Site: saxony
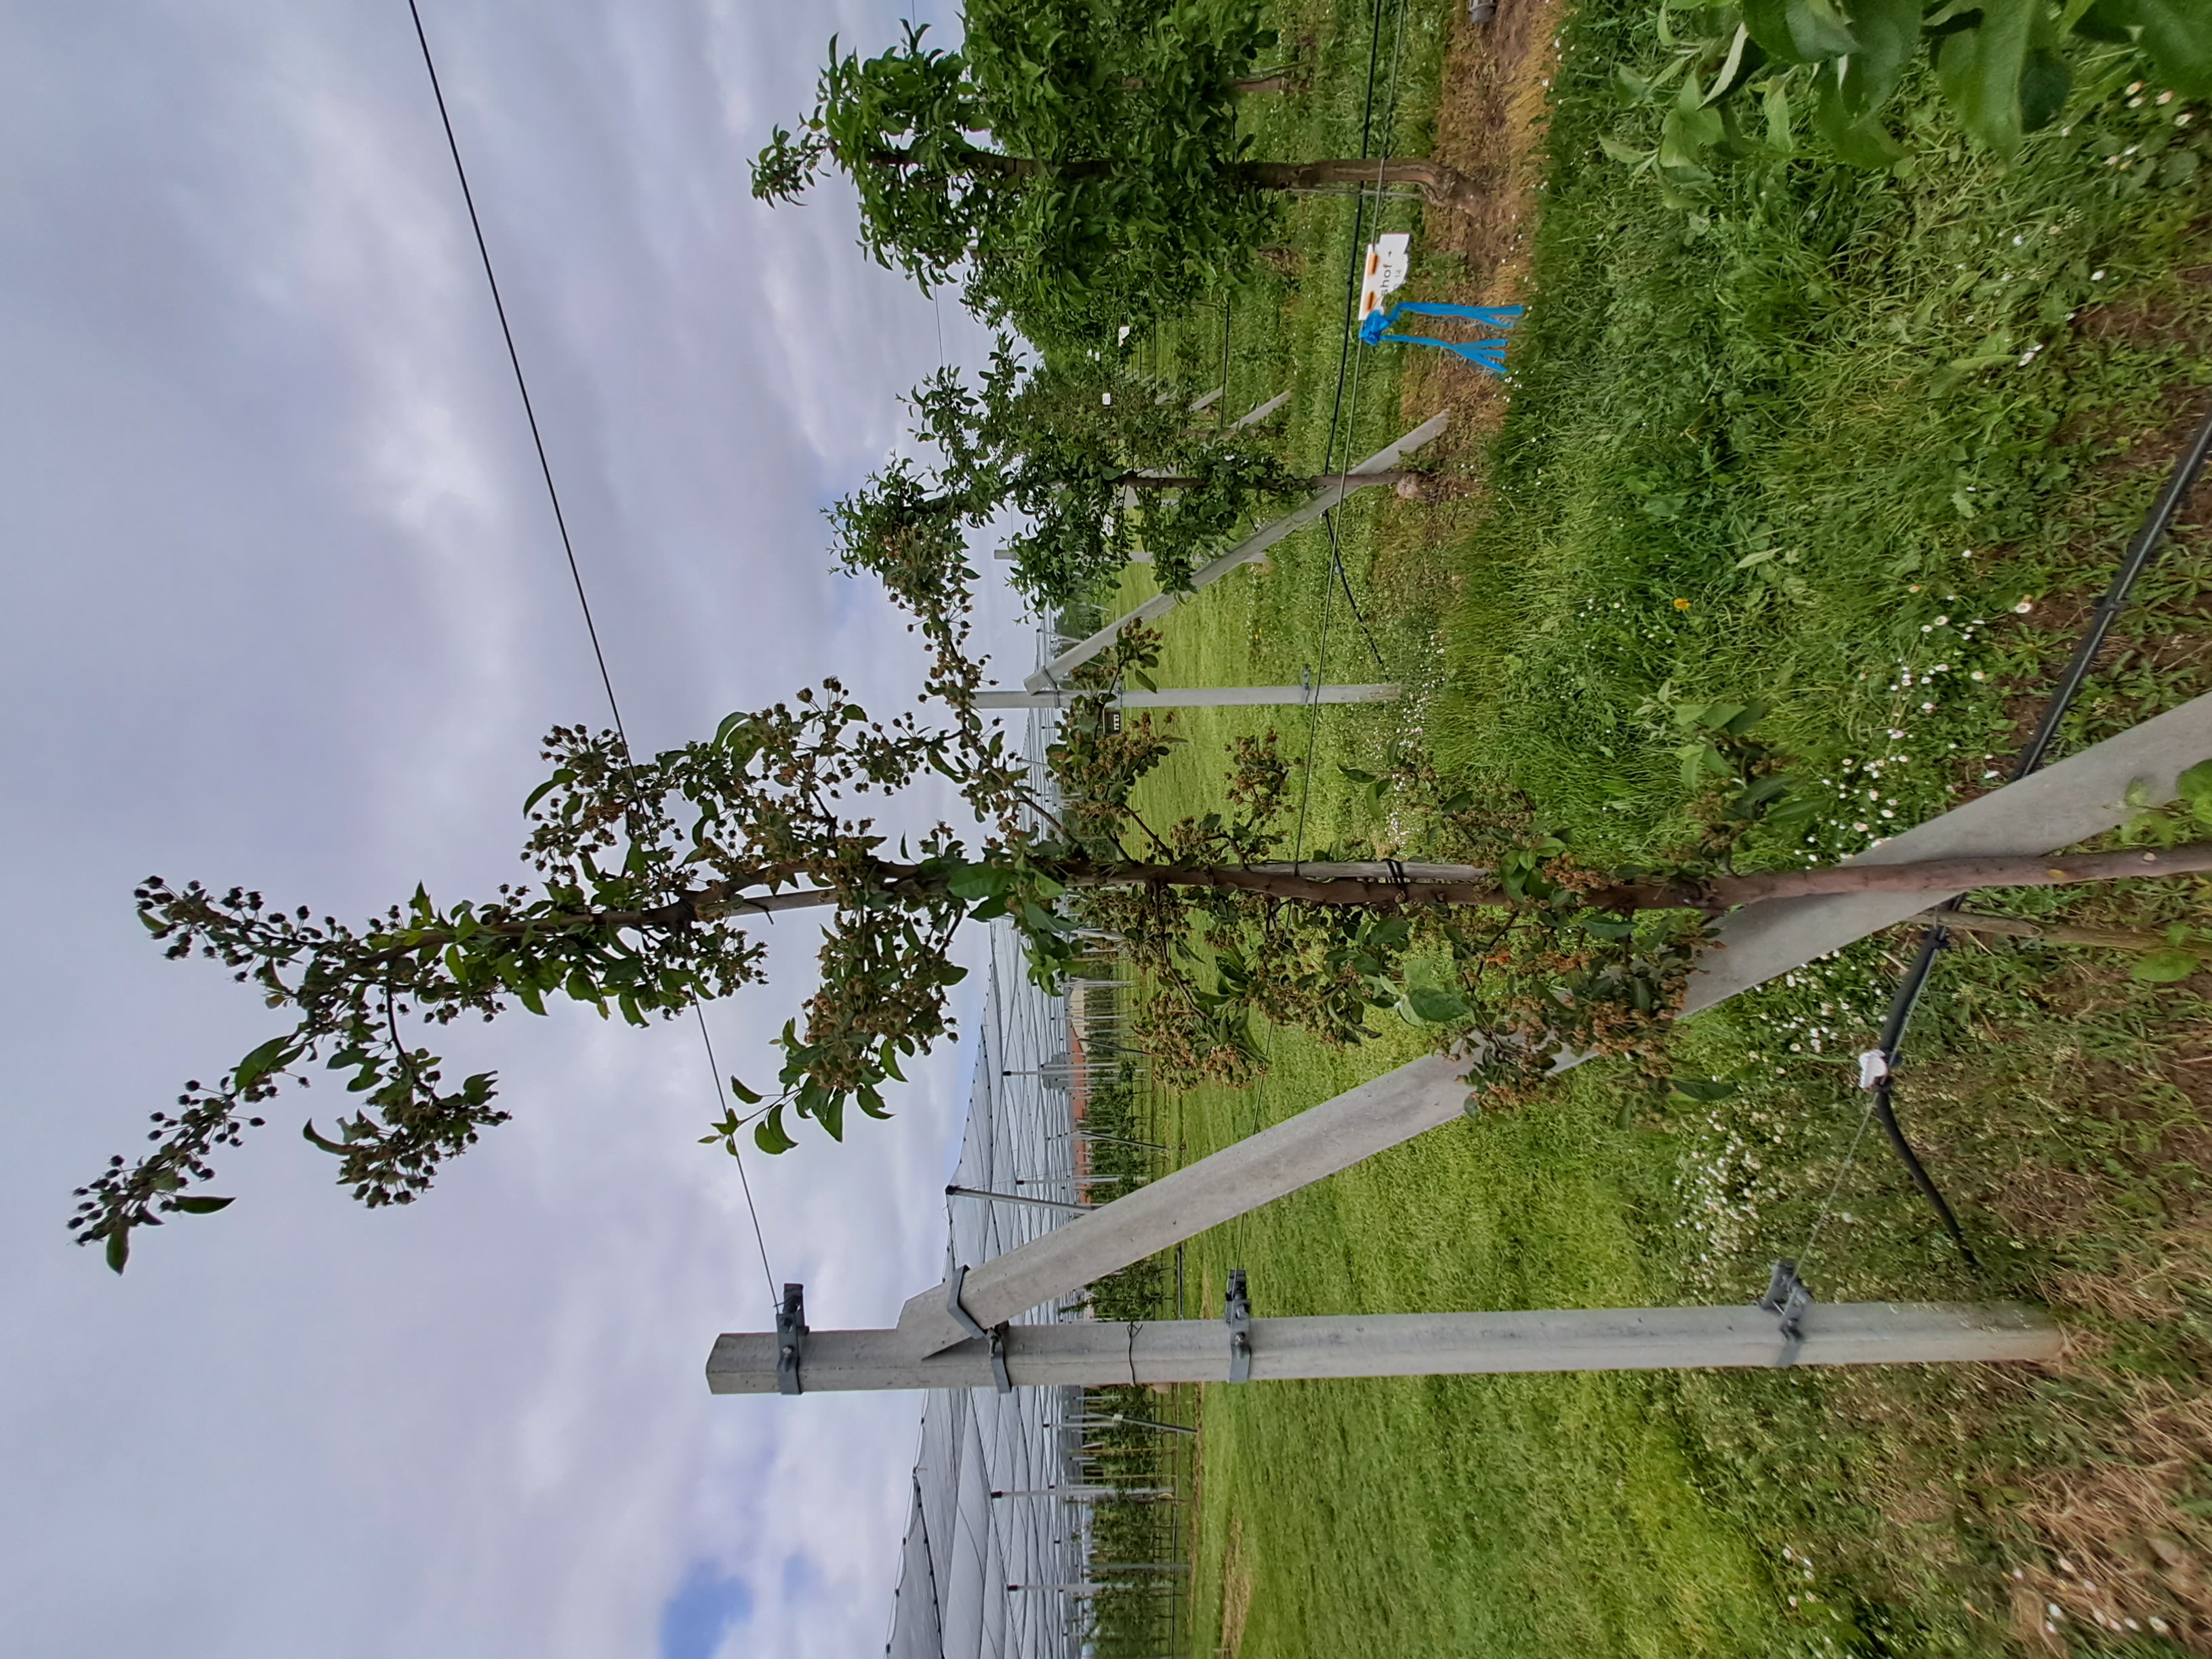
Growth stage (BBCH 71/72): Development of fruit